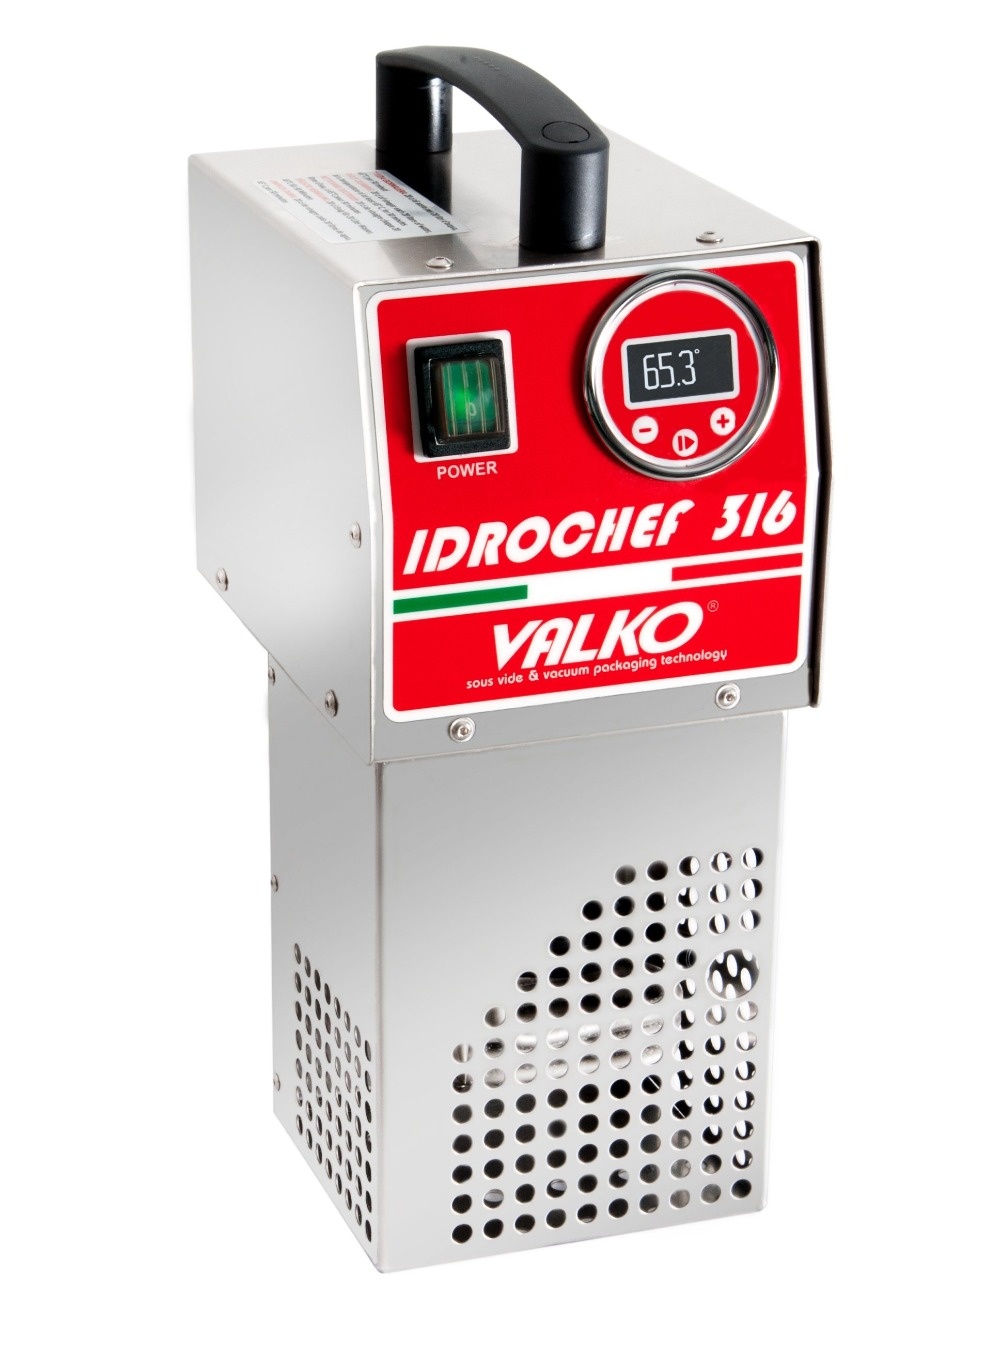
Idrochef mod.316 per cottura sottovuoto 70 lt
Idrochef mod.316 per cottura sottovuoto. L'apparecchio permette, abbinato ad un qualsiasi recipiente di capacità fino a 60 litri, di cuocere a temperatura controllata e perfettamente uniforme in tutto il recipiente , grazie al movimento dell’acqua con circolazione orizzontale. E’ quindi lo strumento ideale per la cottura sottovuoto a bassa temperatura. Le caratteristiche principali sono: involucro interamente in acciaio inox; schermo OLED, utilizzabile su recipienti fino a 70 litri di acqua; altezza minima recipiente 20 cm; controllo elettronico della temperatura con precisione al 1/10 °C (controllo a treno d’impulsi); temperatura regolabile da 0°C a 95°C; con termostato galleggiante di sicurezza per livello acqua. Altezza minima immersione resistenza 10 cm; circolazione forzata acqua tramite pompa (portata 16 litri/minuto). Capacità: 70 lt Alimetazione: elettrica Assorbimento: 3 kW Tensione: 230V Dim. cm 16,4x22x41,5h
Brand: Valko
Category: Home & Garden > Kitchen & Dining > Kitchen Appliances > Food Cookers & Steamers > Water Ovens